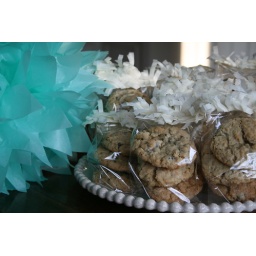
chocolate chip cookies presented in cellophane bags with paper tinsel decoration